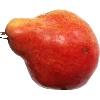
Label: red_pear